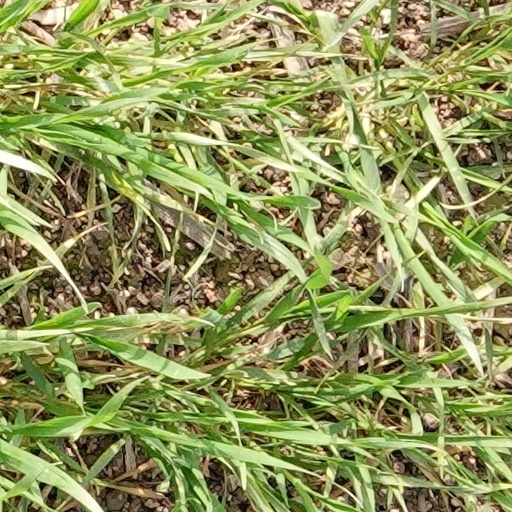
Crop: wheat